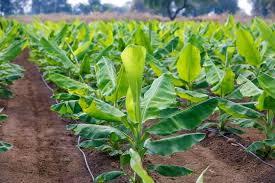
Shamba kubwa, lililolimwa  na kunadhifishwa vizuri, linaonekana  likiwa limepandwa miti  midogo ya mindizi huku miti yenyewe  ikipandwa kwenye mistari  mingi sambamba.